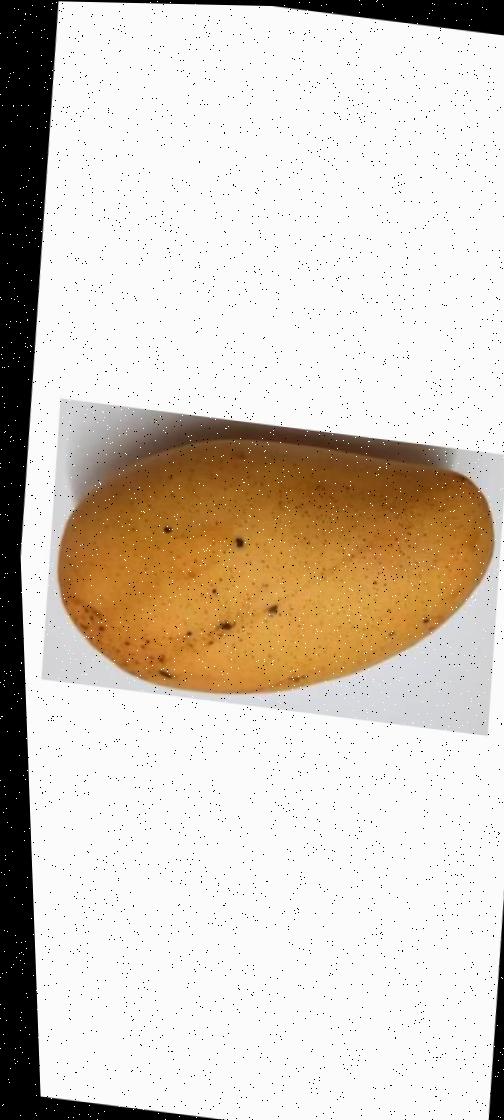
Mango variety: Katimon